Amir Hamitov

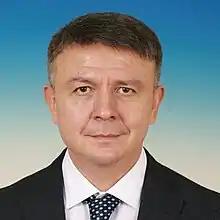

Amir Makhsudovich Hamitov (born 4 February 1975) is a Russian political figure and a deputy of the 8th State Duma.